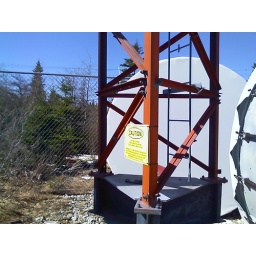
tower base, some microwave dishes on the ground no longer in use